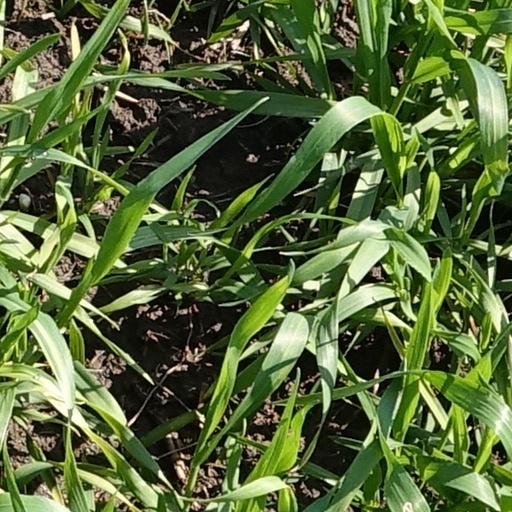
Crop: wheat